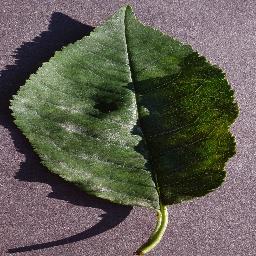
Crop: cherry
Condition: (including_sour)_powdery_mildew